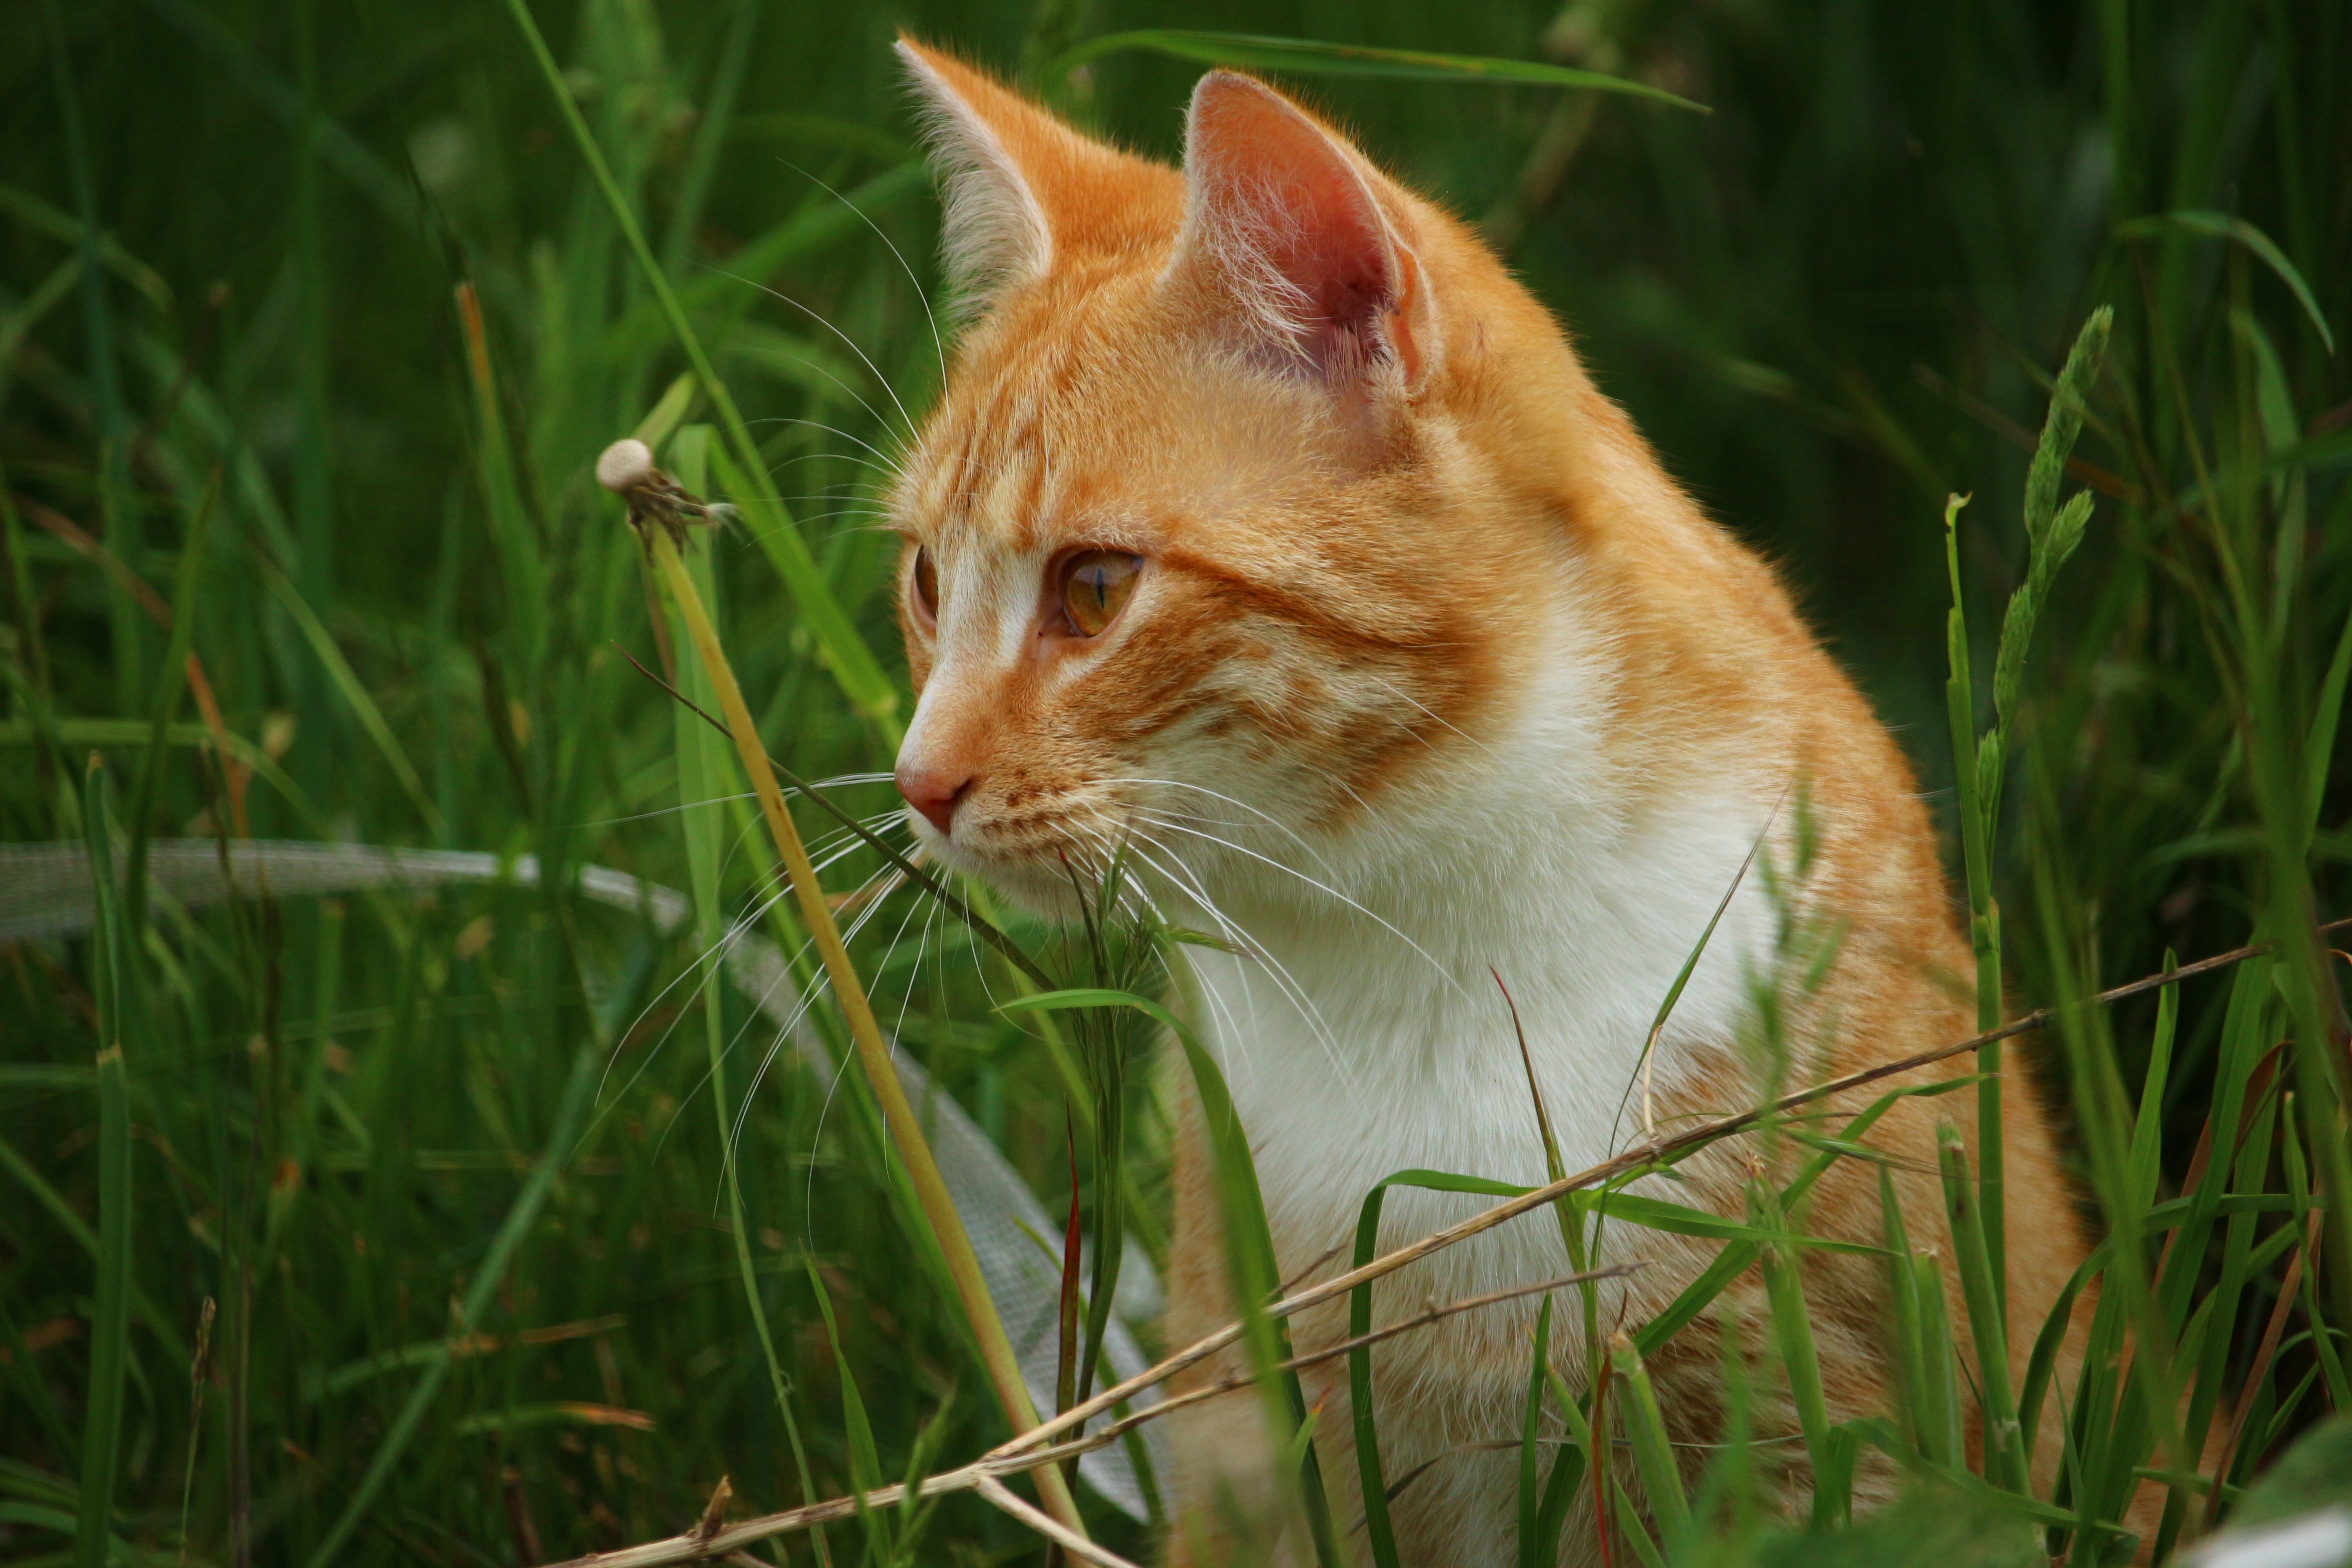
grass, prairie, wildlife, kitten, cat, mammal, fauna, whiskers, vertebrate, mieze, domestic cat, mackerel, tiger cat, young cat, red mackerel tabby, red cat, wild cat, small to medium sized cats, cat like mammal